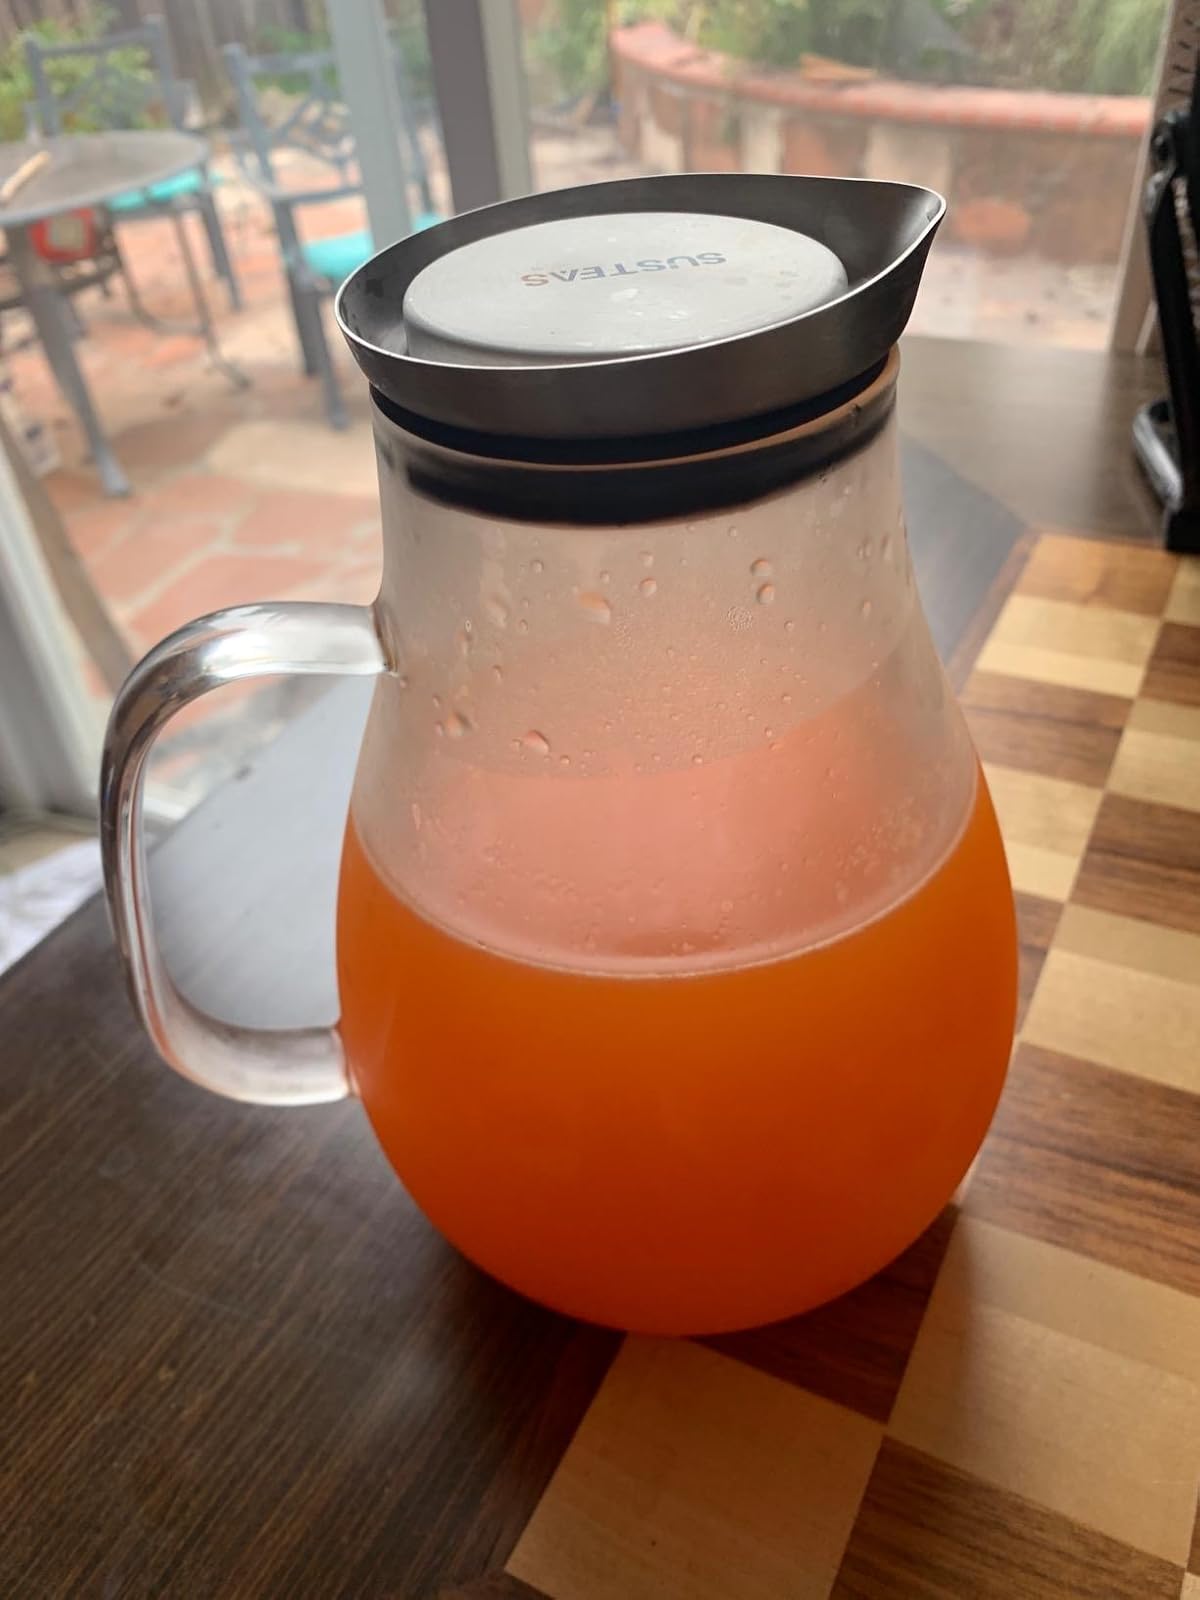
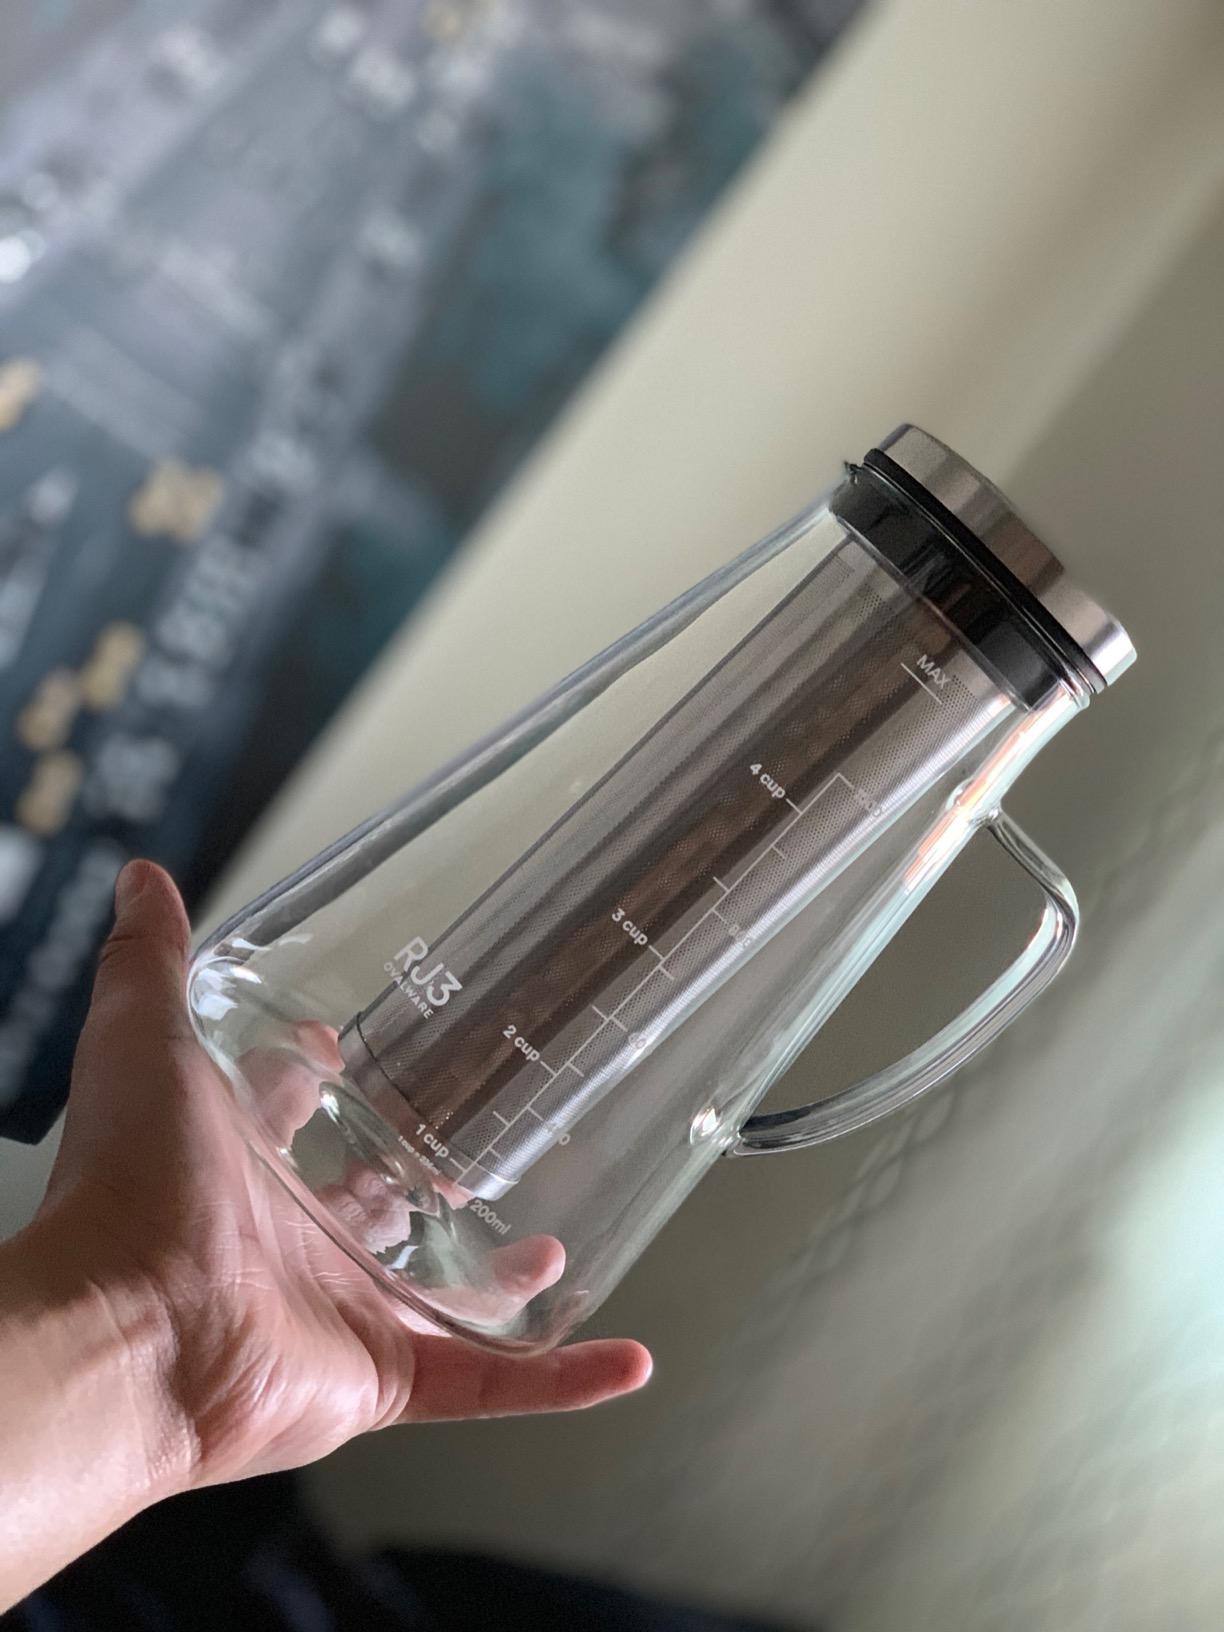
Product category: items_tea
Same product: no